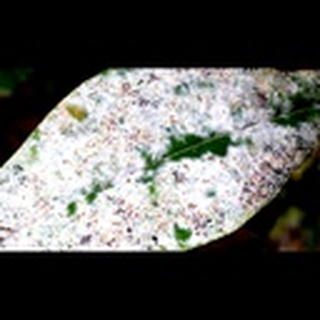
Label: cotton_powdery_mildew